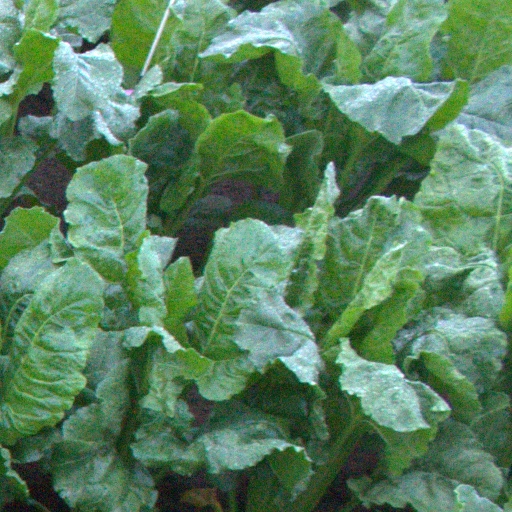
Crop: sugar beet